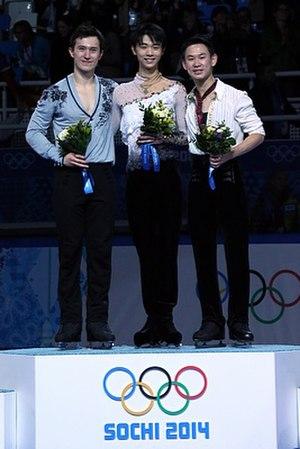
Yuzuru Hanyu, né le 7 décembre 1994 à Sendai au Japon, est un patineur artistique japonais. Il est champion olympique 2014 et 2018, champion du monde 2014 et 2017, quadruple vainqueur consécutif de la Finale du Grand Prix ISU entre les saisons 2013 et 2016, champion du monde junior 2010, champion de la Finale du Grand Prix junior 2009/2010, 6 fois médaillé des Championnats du Monde : bronze en 2012, et argent pour les saisons 2014, 2015, 2016, 2017 et 2019, triple médaillé du Championnat des Quatre Continents en 2011, 2013 et 2017, et quadruple champion du Japon entre 2013 et 2016.